Shepseskare

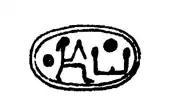
Drawing of the impression of a scaraboid seal with a seated man reading Shepes in the center and a sun disk reading Ra on the right.

Finally, there is a single scarab seal reading "Shepeskare" that the Egyptologist Flinders Petrie attributed to Shepseskare at the end of the 19th century. Modern scholars doubt this attribution and rather believe the scarab to be a work of the much later Saite period (685–525 BC) executed in archaic style. Equally, the scarab could belong to Gemenefkhonsbak Shepeskare, an obscure kinglet of Tanis during the 25th Dynasty (760–656 BC).